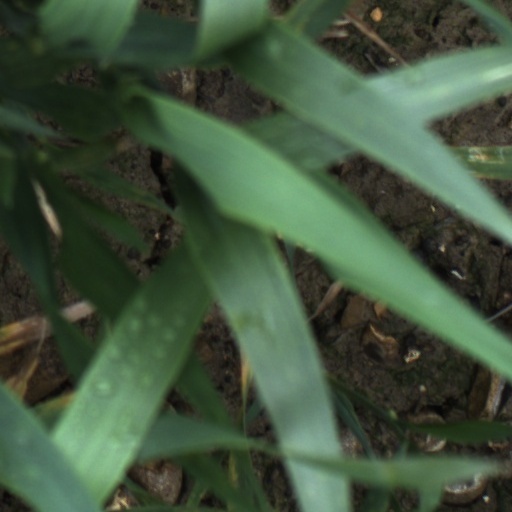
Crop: wheat